OmegA

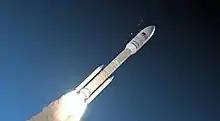

OmegA was a medium-lift to heavy-lift launch vehicle concept that spent several years in development by Northrop Grumman during 2016–2020, with that development substantially funded by the U.S. government. OmegA was intended for launching U.S. national security satellites, as part of the U.S. Department of the Air Force National Security Space Launch (NSSL) replacement program.